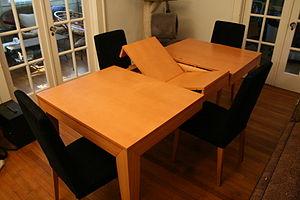
Table extensible (dite table papillon).